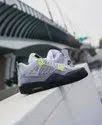
Label: Sneaker